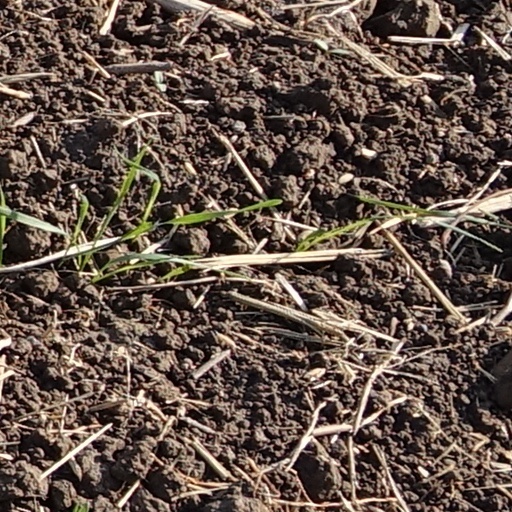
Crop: wheat